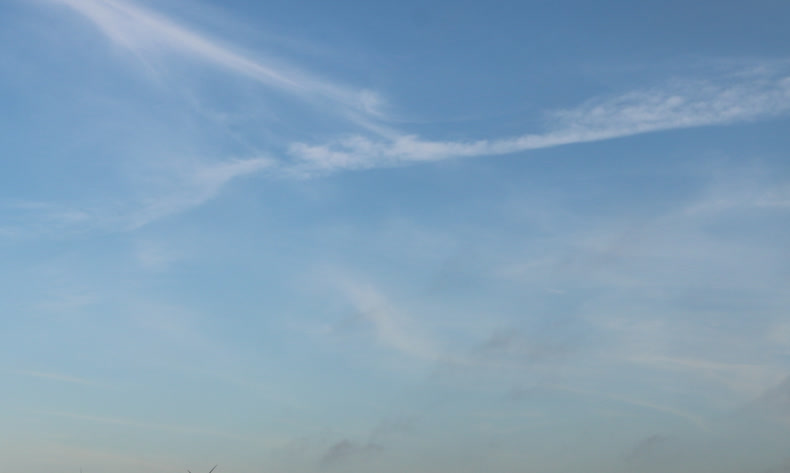
Cloud type: Cirrus